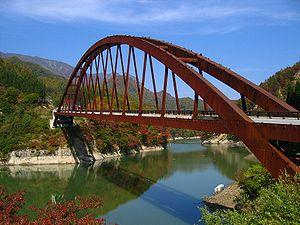
La rivière Susobana est un cours d'eau du Japon situé dans la préfecture de Nagano au Japon. Elle appartient au bassin versant du fleuve Shinano.